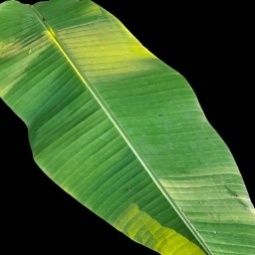
Label: Healthy